Piconzé

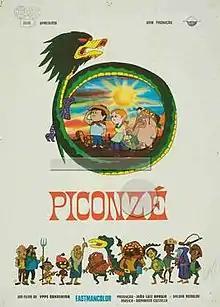

Piconzé is a 1973 Brazilian animated film written and directed by Ype Nakashima. It's the first color animated Brazilian feature film.